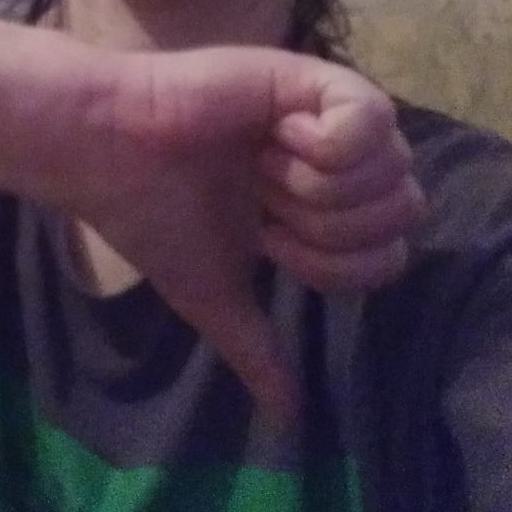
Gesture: dislike